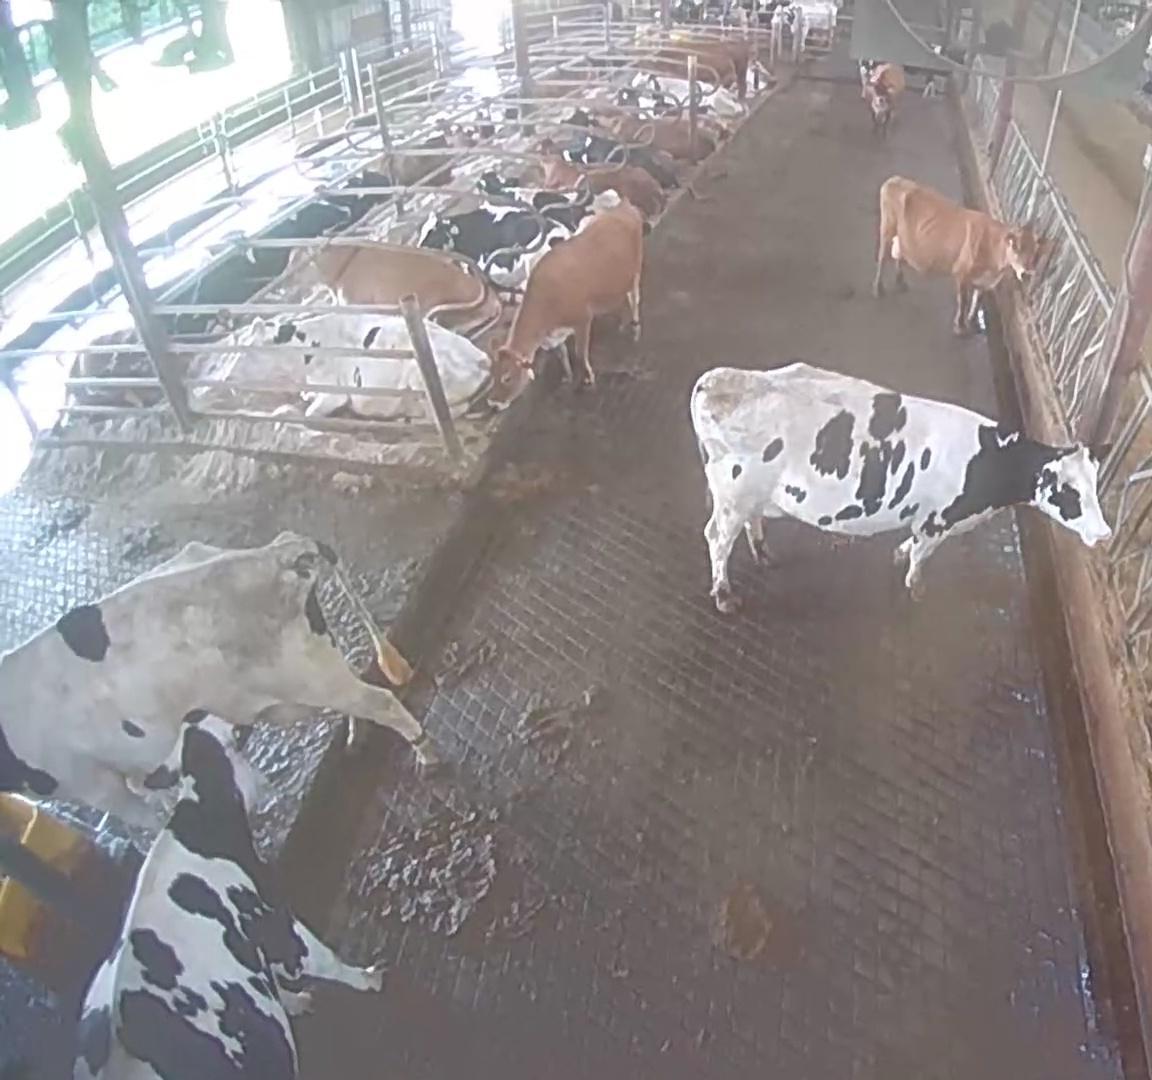
Number of cows: 17